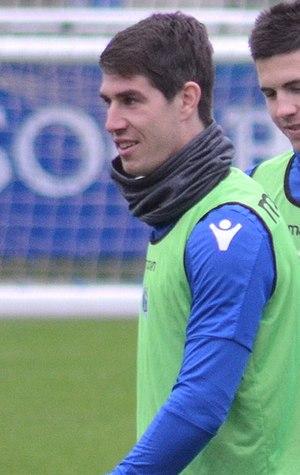
Aritz Elustondo Irribarria est un footballeur espagnol, né le 28 mars 1994 à San Sebastián. Il évolue au poste de défenseur droit.